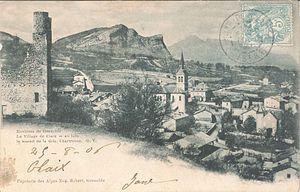
Ville de Claix, Isère, France avant 1906
Claix est une commune française dans la banlieue de Grenoble, située dans le département de l'Isère et dans la région Auvergne-Rhône-Alpes.